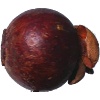
Label: Mangostan 1